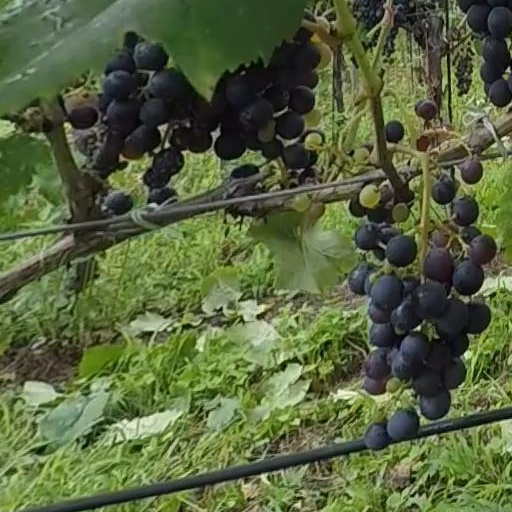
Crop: grape